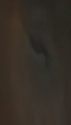
Face region: eyes (orbital_tightening_and_eye_area)
Pain indicator: obviously_present